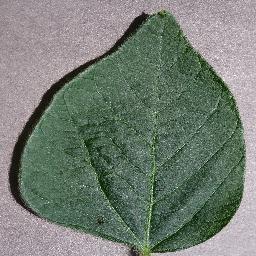
Label: Soybean___healthy